Chinook salmon

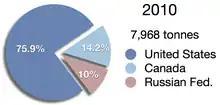

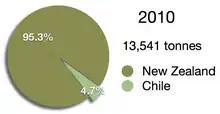

The total North Pacific fisheries harvest of the Chinook salmon in 2010 was some 1.4 million fish, corresponding to 7,000 tonnes; 1.1 million of the fish were captured in the United States, and others were divided between Canada and Russia. The share of Chinook salmon from the total commercial Pacific salmon harvest was less than 1% by weight and only about 0.3% of the number of fish. The trend has been down in the captures compared to the period before 1990, when the total harvest had been around 25,000 tonnes. Global production has, however, remained at a stable level because of increased aquaculture.